Railway electrification in Great Britain

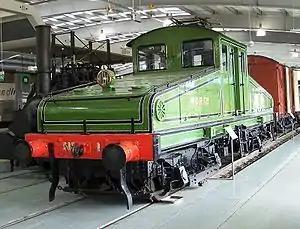
Old green electric locomotive in a museum

This uses bottom-contact composite third rail, with an aluminium body and a steel contact surface. The advantage of this is a low-resistance, high-current-capacity rail with a durable steel surface for current collection. The rail may be surrounded by insulating material on the top and sides to reduce the risk of electrocution to railway staff and trespassers. The bottom-contact system is less prone to derangement by snow than top contact.